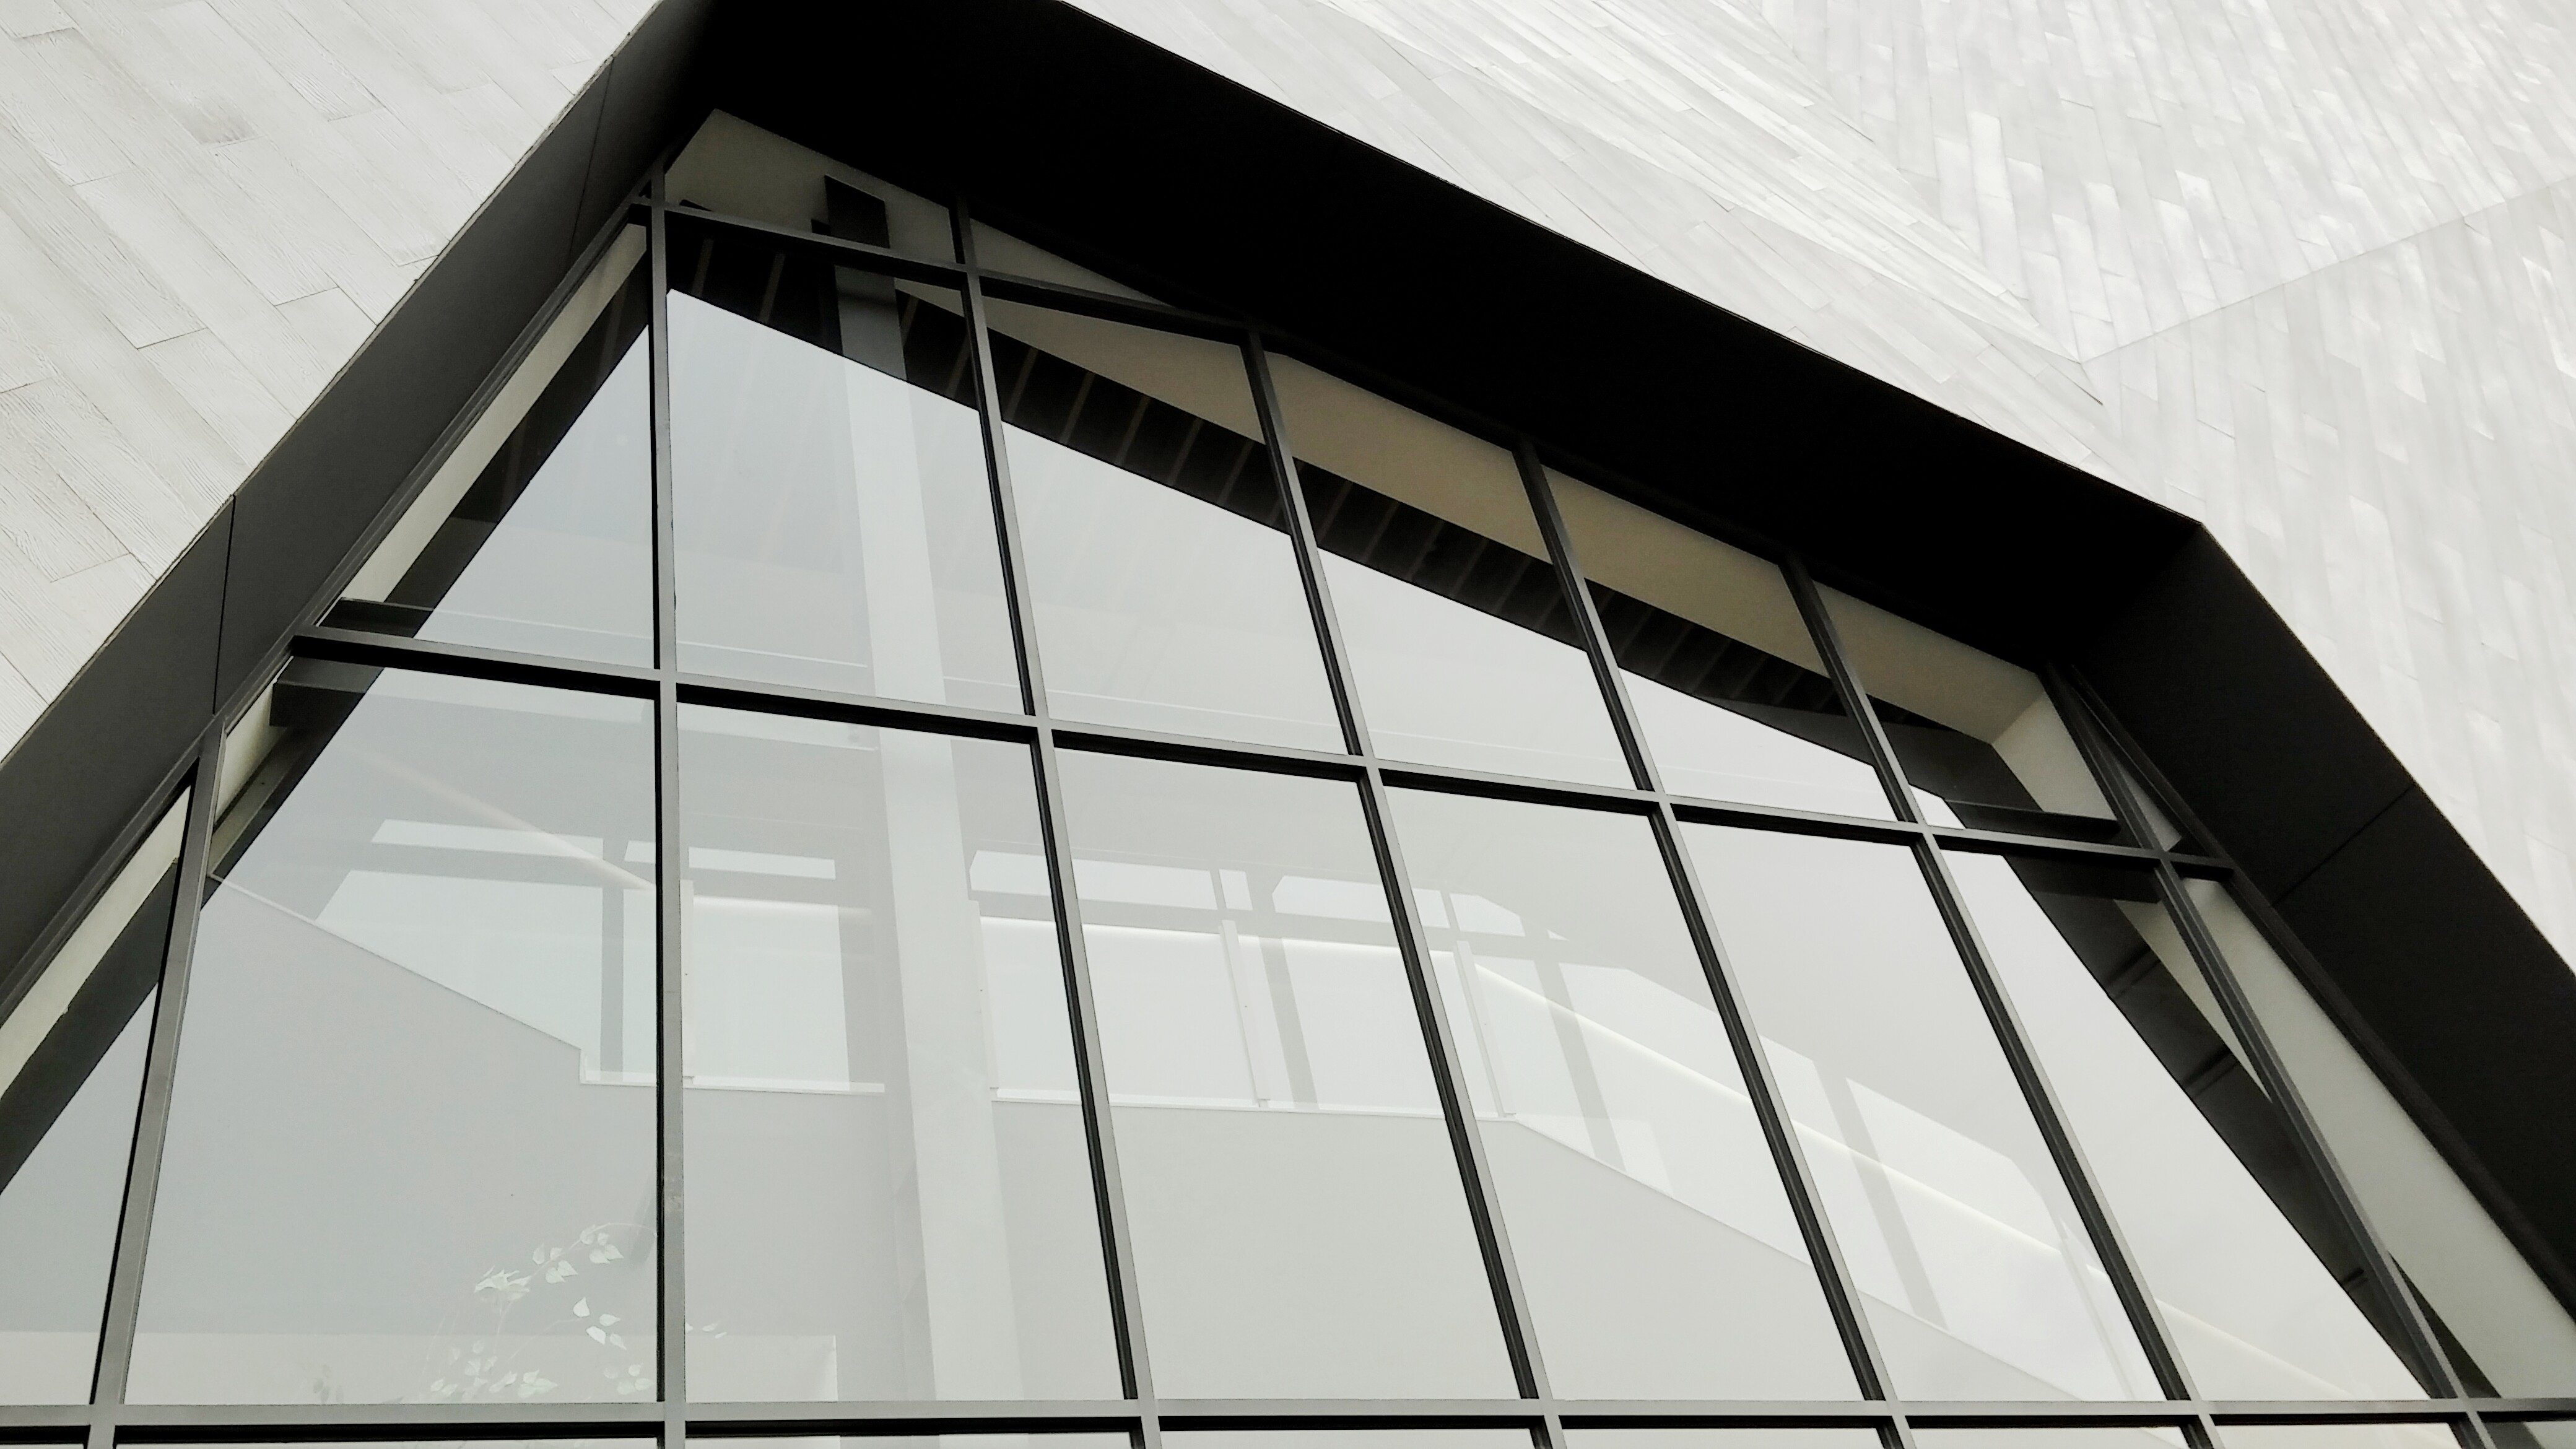
architecture, white, house, window, glass, ceiling, construction, line, facade, professional, modern, interior design, design, symmetry, shape, daylighting, window covering, outside of the city centre